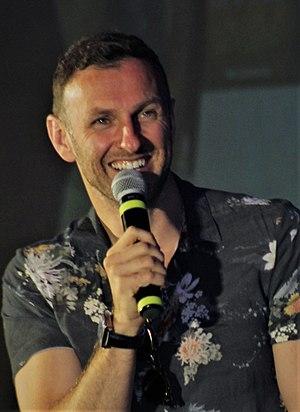
Outlander, ou Outlander - Le Chardon et le Tartan au Québec et en Suisse, est une série télévisée américaine créée par Ronald D. Moore et diffusée depuis le 9 août 2014 sur Starz et au Canada depuis le 24 août 2014 sur Showcase pour les deux premières saisons, puis en simultané sur W Network depuis la troisième saison. Elle est l'adaptation de la série de romans de fantasy Le Chardon et le Tartan écrits par Diana Gabaldon.